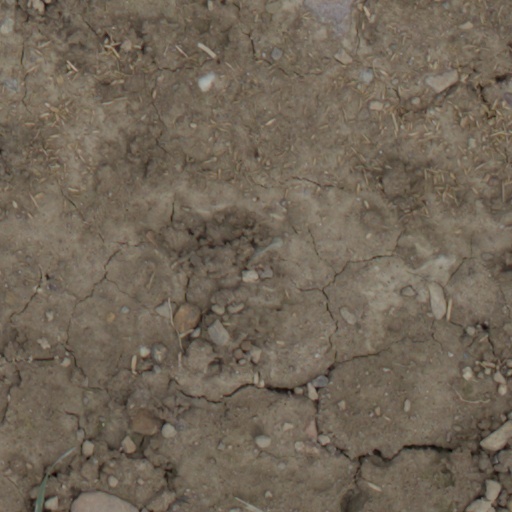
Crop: wheat